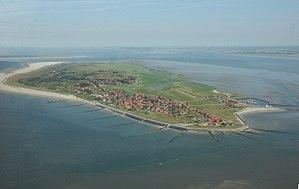
Baltrum est une petite île allemande située au large de la Basse-Saxe.